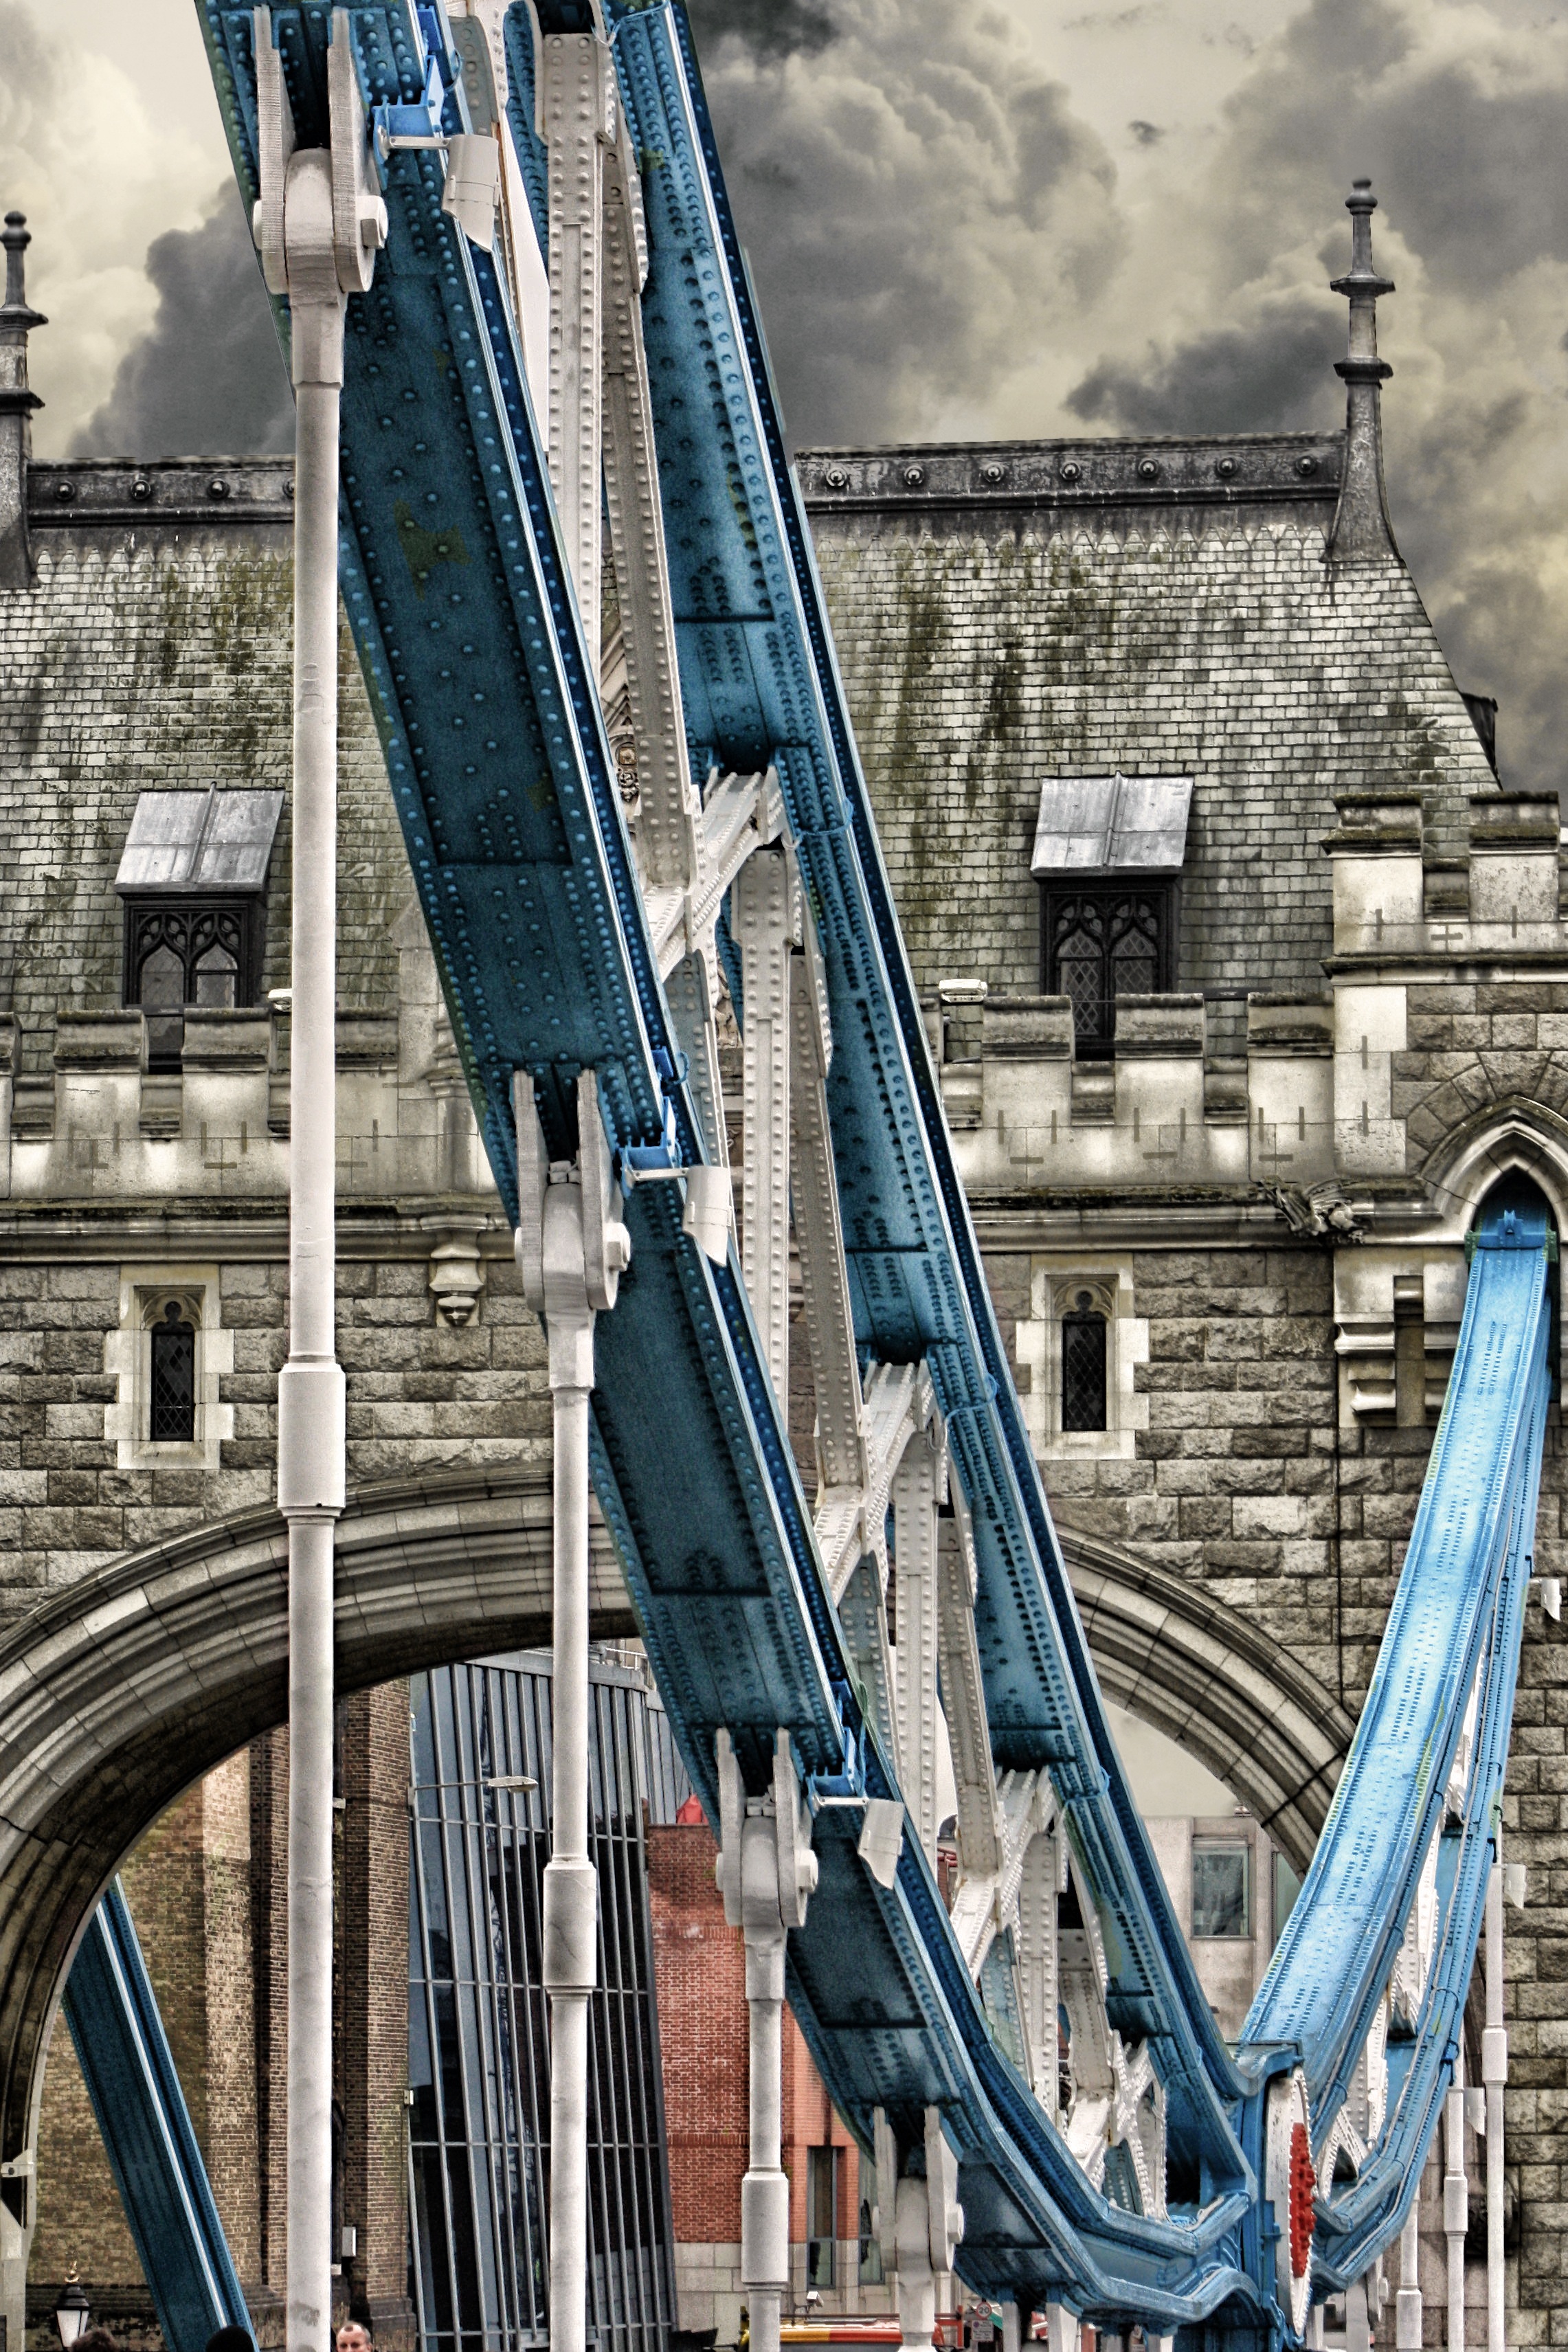
architecture, structure, track, bridge, skyline, street, skyscraper, cityscape, transport, vehicle, landmark, blue, industry, london, torre, urban area